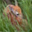
Label: deer